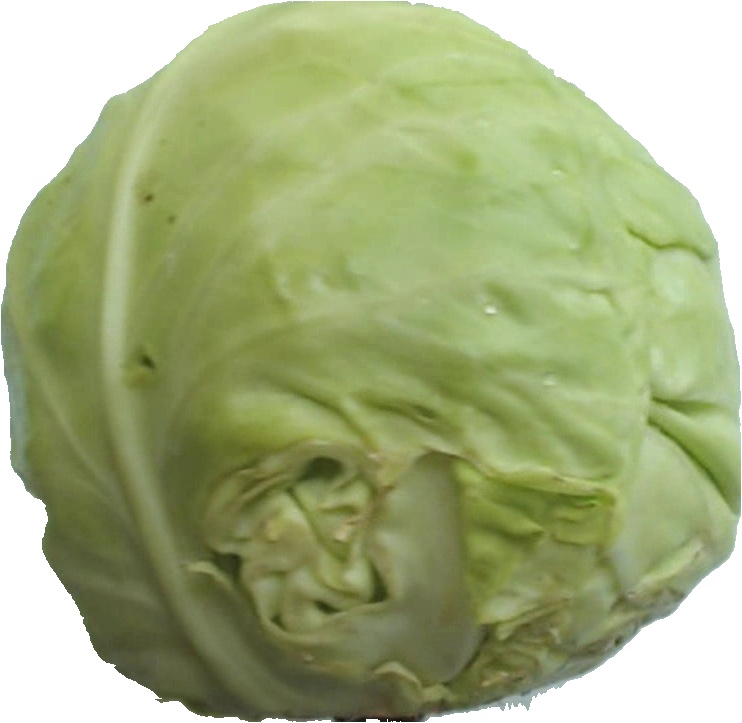
Label: cabbage_white_1